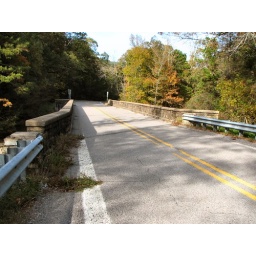
West approach to rock bridge over Haw Creek on AR 123 west of Pelsor